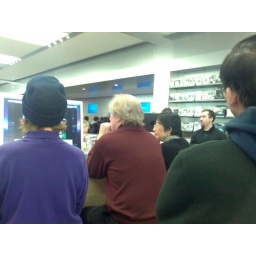
lesje apple van apple teacher (rechts) in applestore